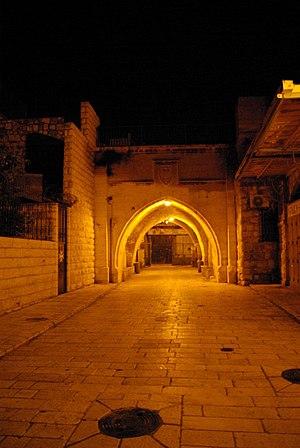
Vieille ville de Jérusalem, la porte de Guillaume à l'extrémité sud de la rue du Muristan, de nuit.